Anthony Appleyard

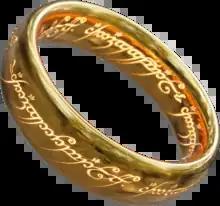
The inscription on the One Ring included the word "nazg", "ring", four times. Appleyard suggested this word was derived from a phrase in Valarin, the language of the godlike Valar.

Appleyard named Quenya's respective case, a grammatical case for nouns in Tolkien's constructed Elvish language of Quenya; the linguist Paul Strack describes the grammatical forms and Appleyard's proposal, stating that "There is no direct evidence supporting this theory of its use, however."